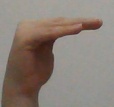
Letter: haa